Fritz Lenz

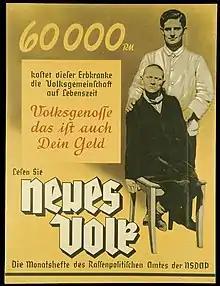
This poster (from around 1938) reads: "60,000 Reichsmark is what this person suffering from a hereditary defect costs the People's community during his lifetime. Fellow citizen, that is your money too. Read '[A] New People', the monthly magazine of the Bureau for Race Politics of the NSDAP."

This work and his theory of "race as a value principle" placed Lenz and his two colleagues in the position of Germany's leading racial theorists. Their ideas provided scientific justification for Nazi ideology, in particular its emphasis on the superiority of the "Nordic race" and the desirability of eliminating allegedly inferior strains of humanity – or "life unworthy of life" ("Lebensunwertes Leben"). Lenz was a member of the "Committee of Experts for Population and Racial Policy". He joined the Nazi party in 1937 while serving as the head of the Kaiser Wilhelm Institute of Anthropology, Human Heredity, and Eugenics.